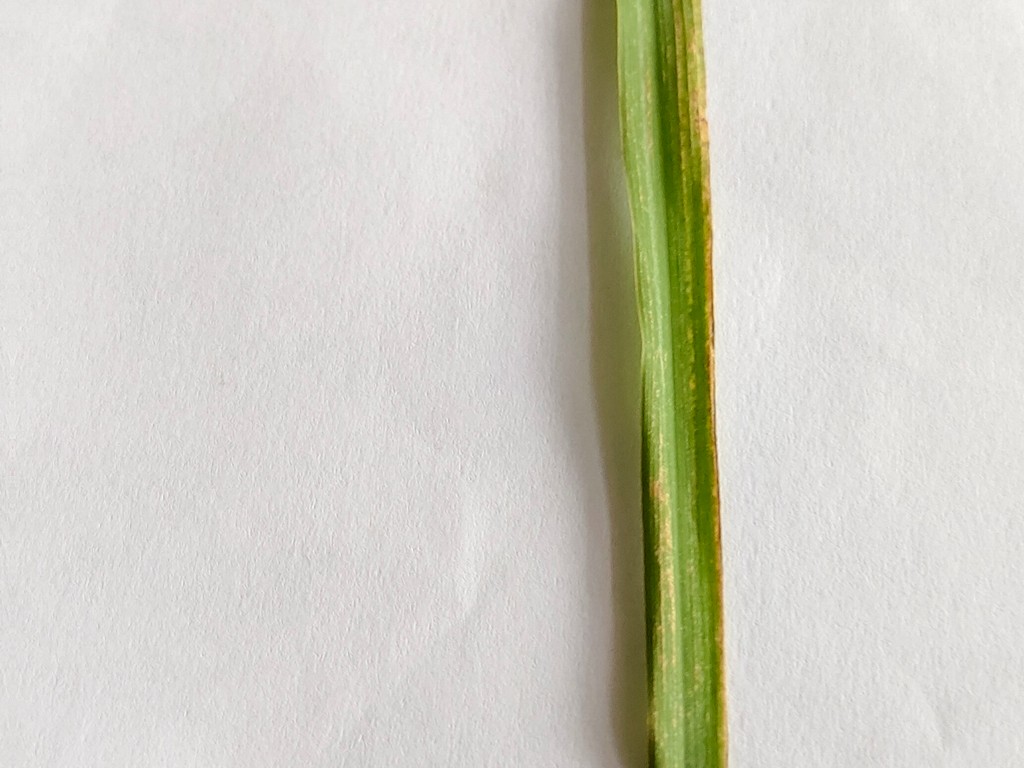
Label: Unhealthy